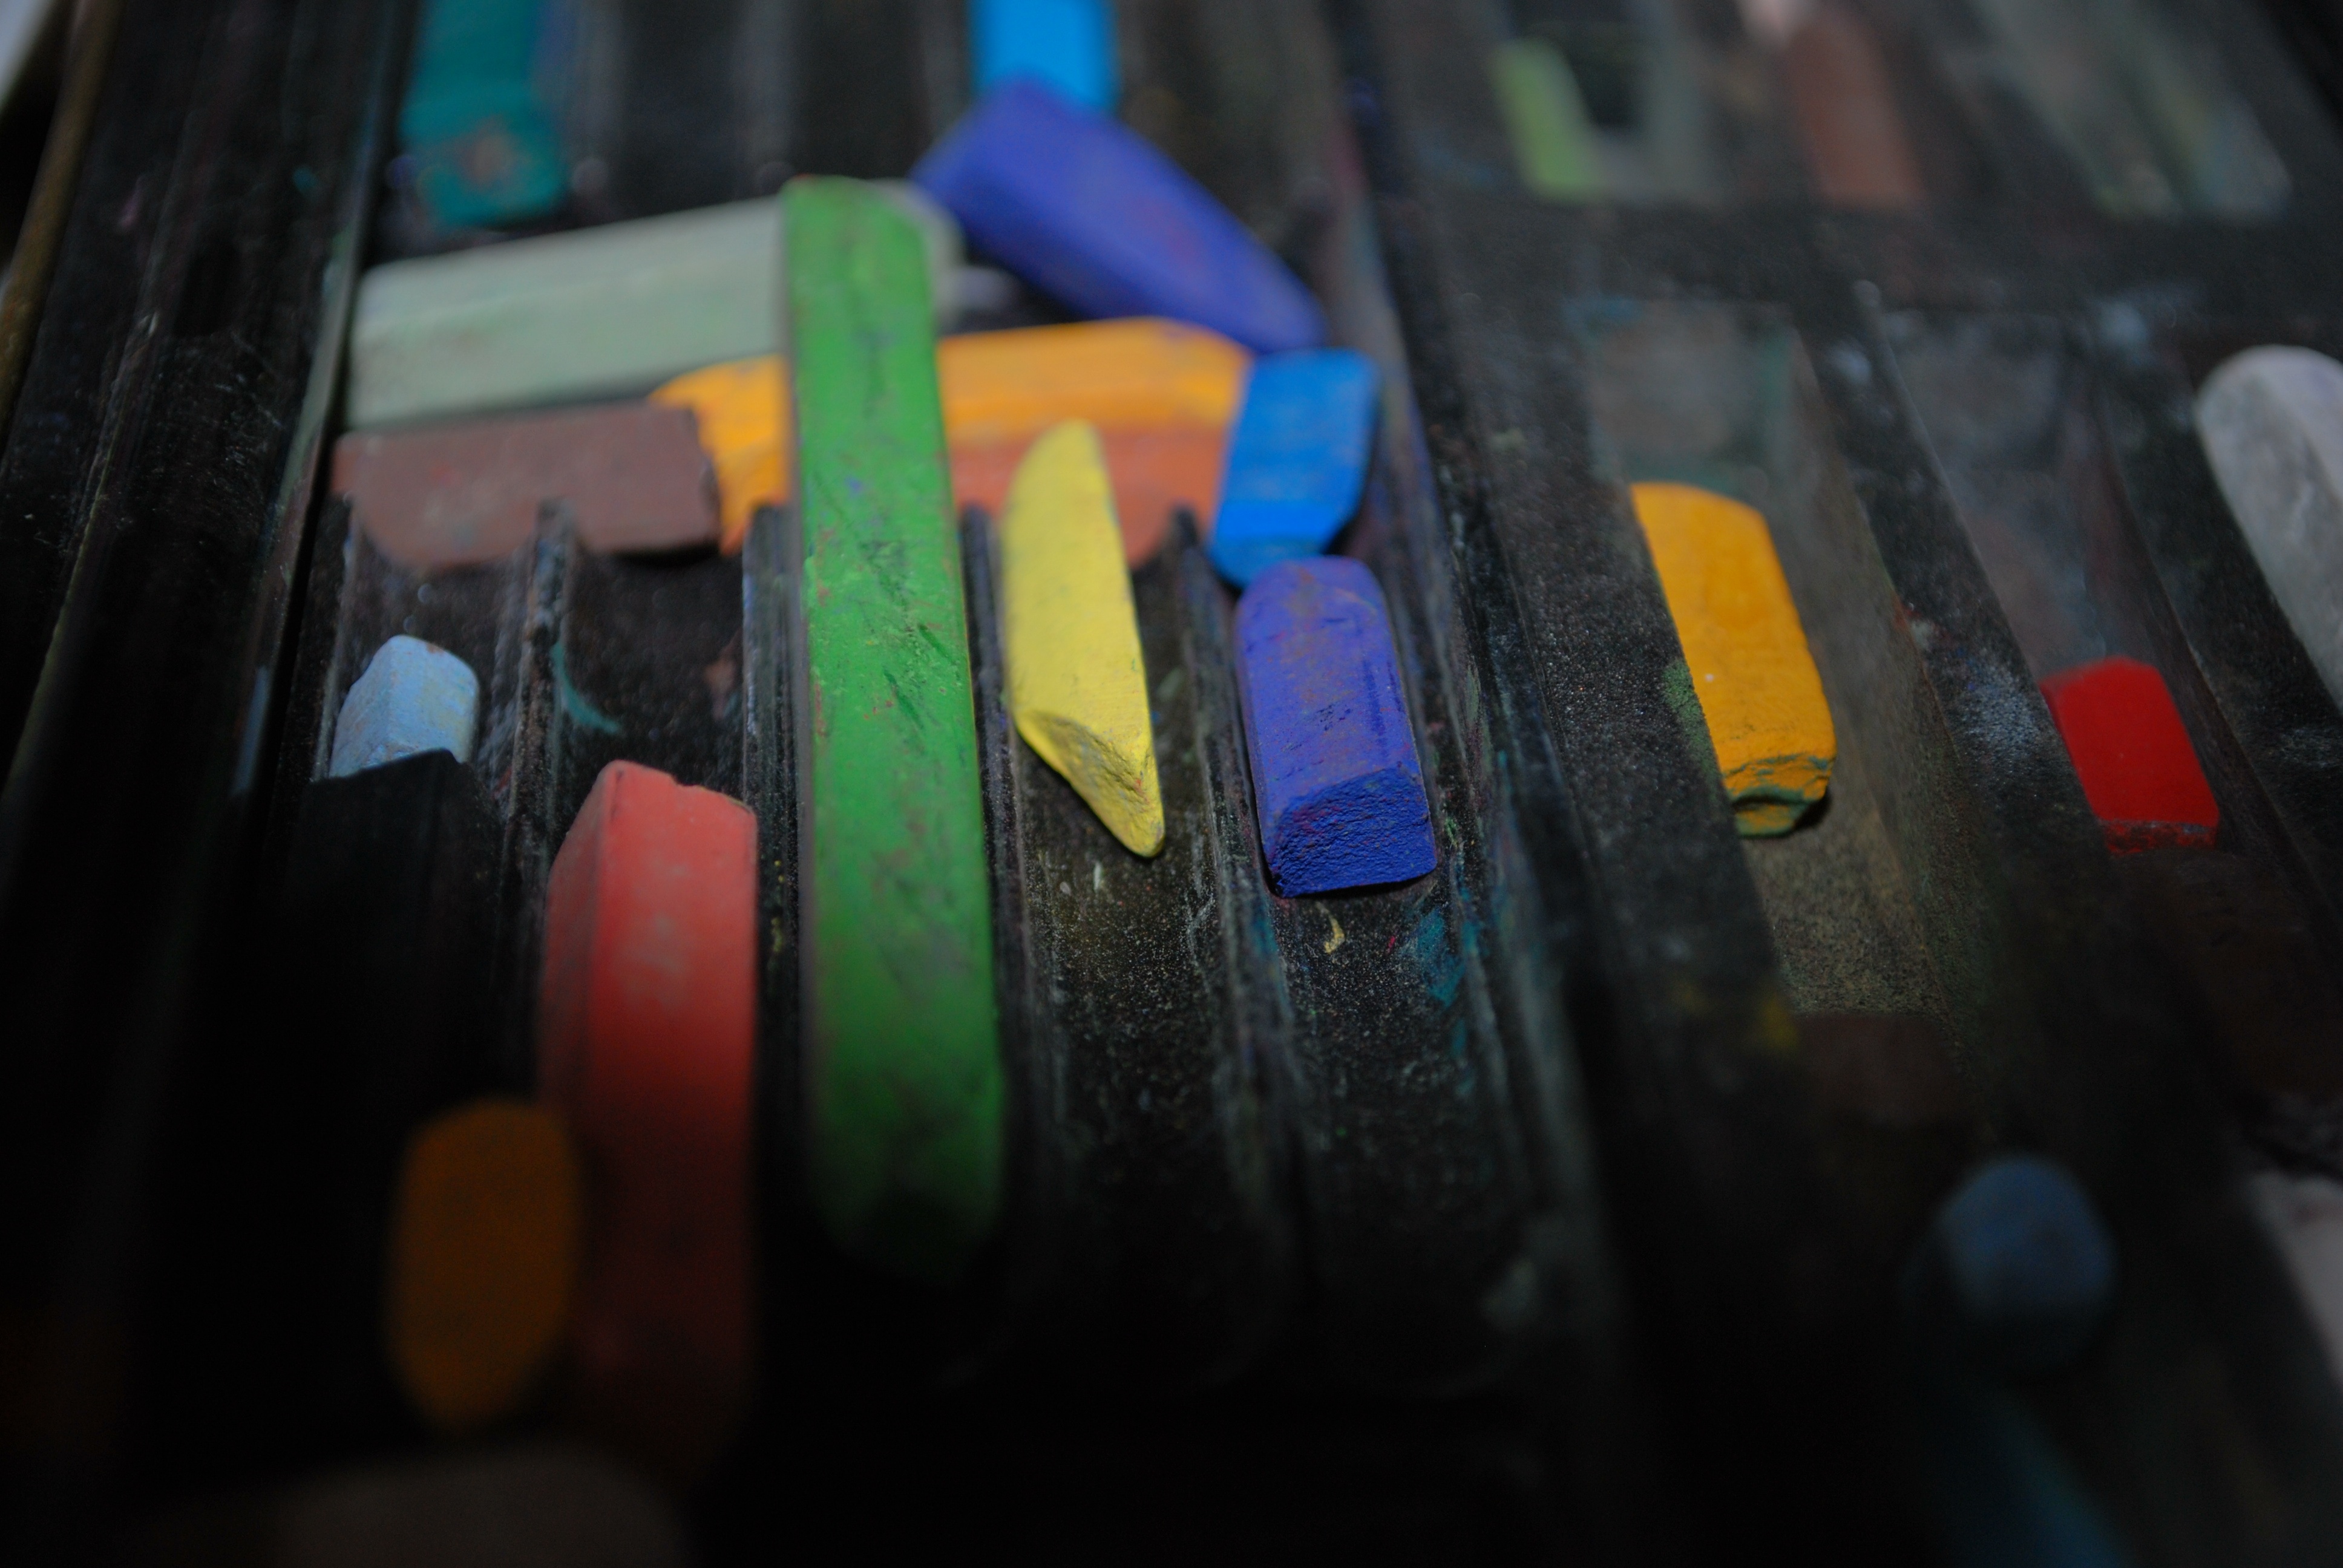
green, color, blue, black, yellow, painting, close up, colors, drawing, chalk, shape, pastels, gessi